Iowa people

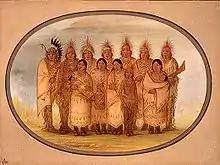
Iowa Indians in London and París, by Catlin (1861), National Gallery of Art

The Ioway call themselves the Báxoje, pronounced (alternate spellings: "pahotcha", "pahucha", "Bah-Kho-Je"), which translates to "grey snow". "Báxoje" has been incorrectly translated as "dusted faces" or "dusty nose". The name Iowa has been said to come from the Sioux "ayuhwa" ("sleepy ones."). Early European explorers often adopted the names of tribes from the ethnonyms which other tribes gave them, not understanding that these differed from what the peoples called themselves. Thus, "ayuhwa" is not an Ioway word. The word Ioway comes from Dakota "ayuxbe" via French "aiouez".